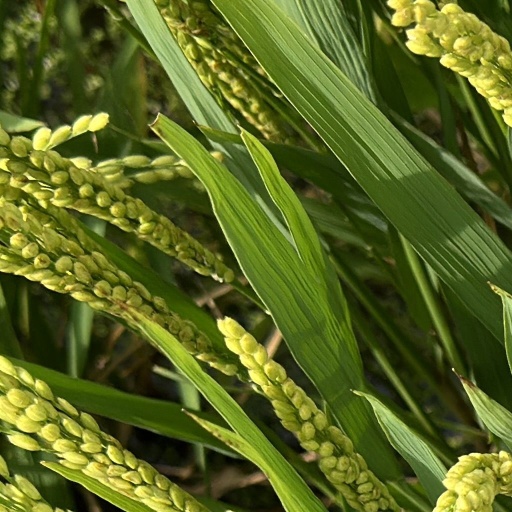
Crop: rice